Matthias Steiner

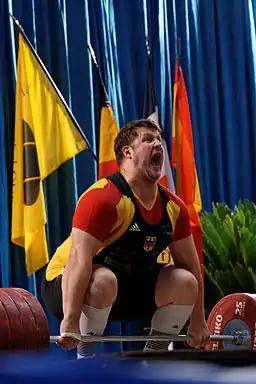
Matthias Steiner in 2010

Steiner received German citizenship in early 2008, and started to compete internationally again, for Germany. On 23 January he won the Beijing Pre-Olympic Tournament with a total of 423 kg.